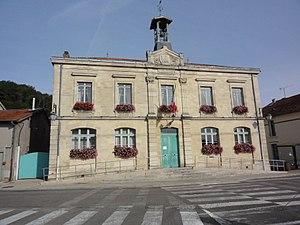
Fains-Véel (Meuse) Fains-les-Sources mairie
Fains-Véel est une commune française située dans le département de la Meuse, en région Grand Est.